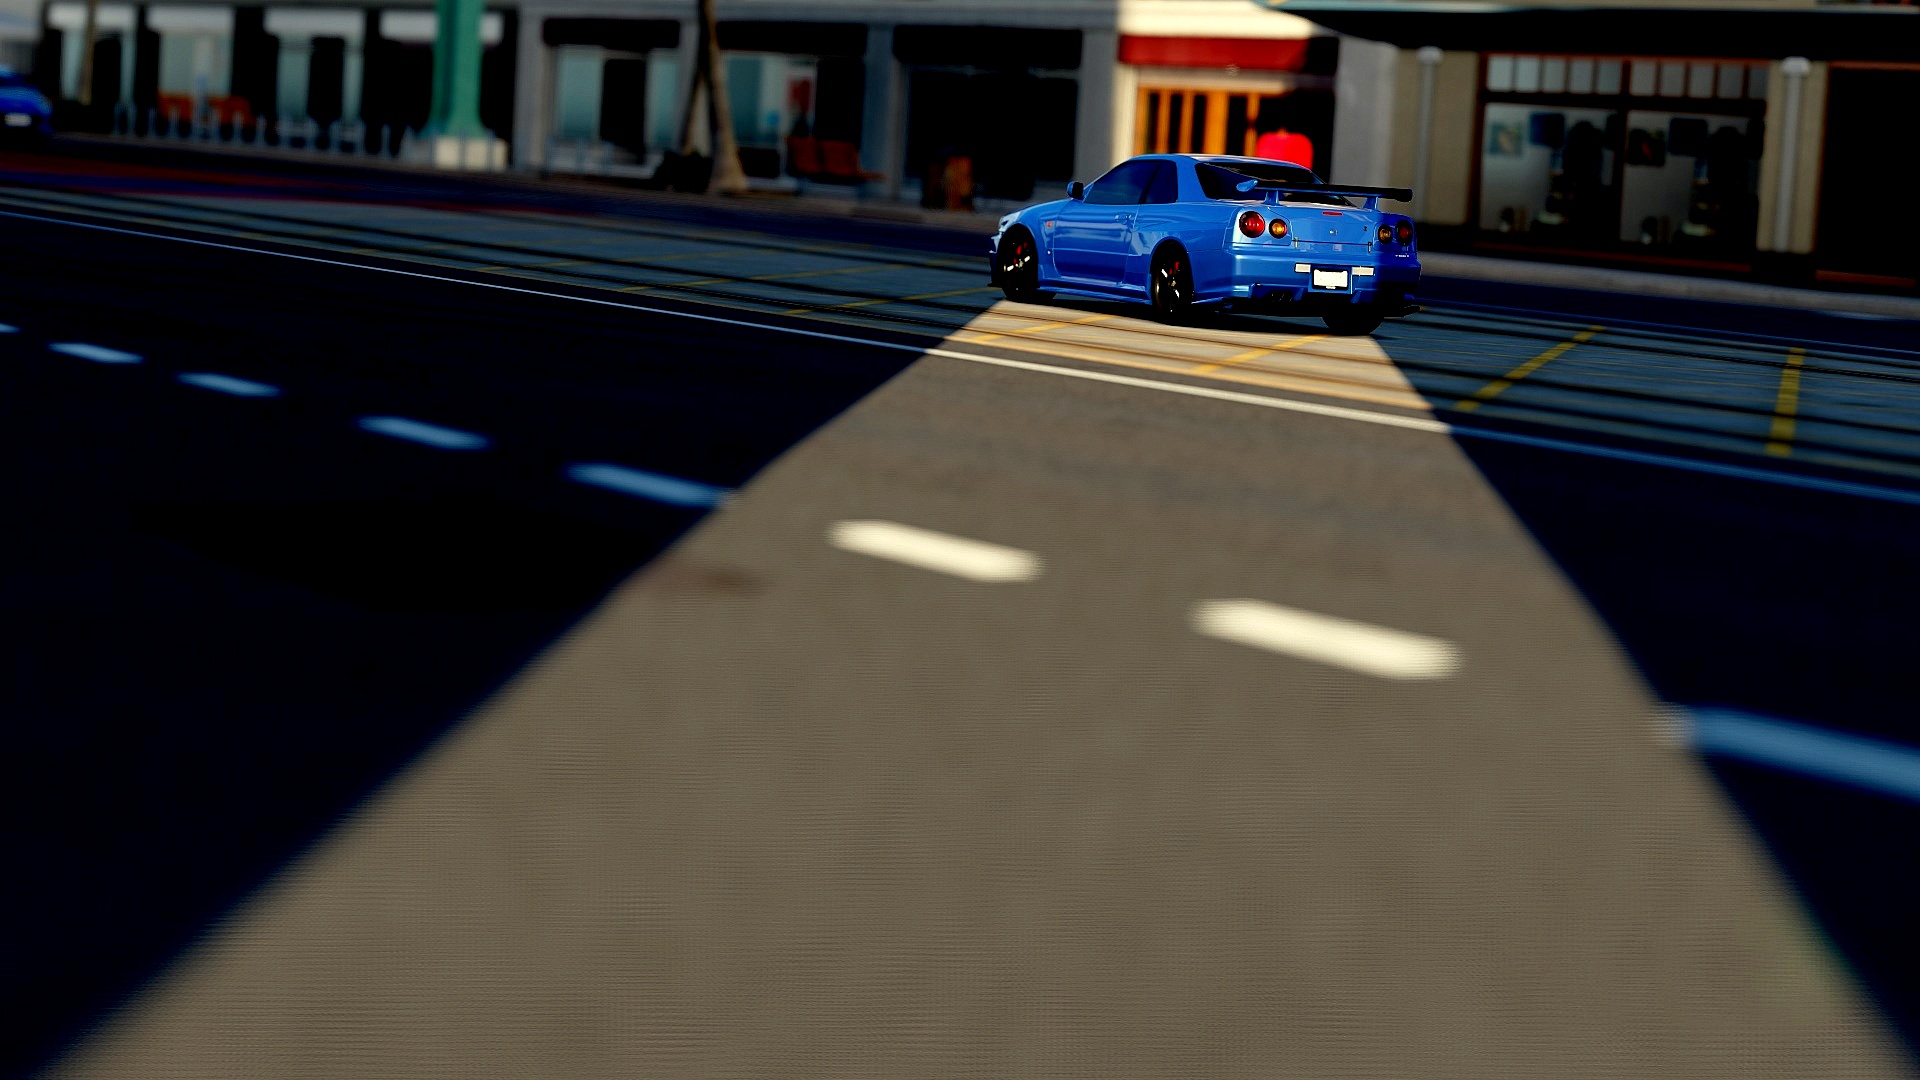
car, driving, transport, vehicle, lane, public transport, supercar, screenshot